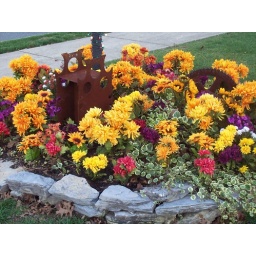
fake flower bed in december